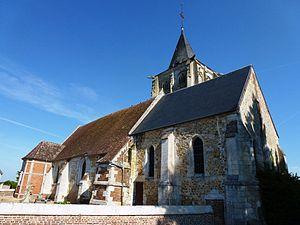
Barc est une commune française située dans le département de l'Eure, en région Normandie.
Cet article recense une partie des monuments historiques de l'Eure, en France.
L'église Saint-Crépin-et-Saint-Crépinien est située à Barc, dans l'Eure. Construite à partir du XIᵉ siècle, elle est partiellement inscrite au titre des monuments historiques.